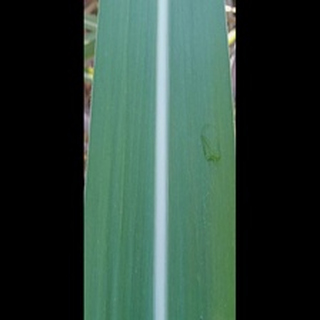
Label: healthy_sugarcane